Tommy Vext

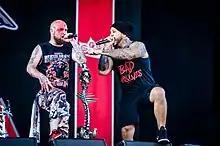
Vext (right) performing alongside Ivan Moody at Rock im Park in 2017

Vext filled in as the lead vocalist for the heavy metal band Five Finger Death Punch during their European Arena tour in 2017 when lead singer Ivan Moody left the tour to check into rehab.